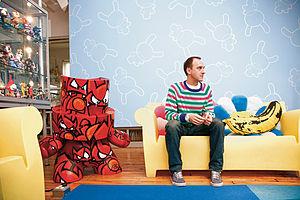
Paul Budnitz est un entrepreneur américain. Il est le fondateur du revendeur Kidrobot et du réseau social Ello. En plus de fonder l'entreprise de jouets Superplastic, il possède Budnitz Bicycles à Burlington.